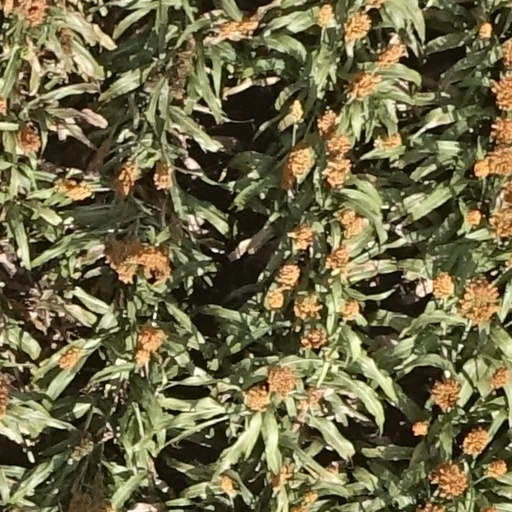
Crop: sorghum